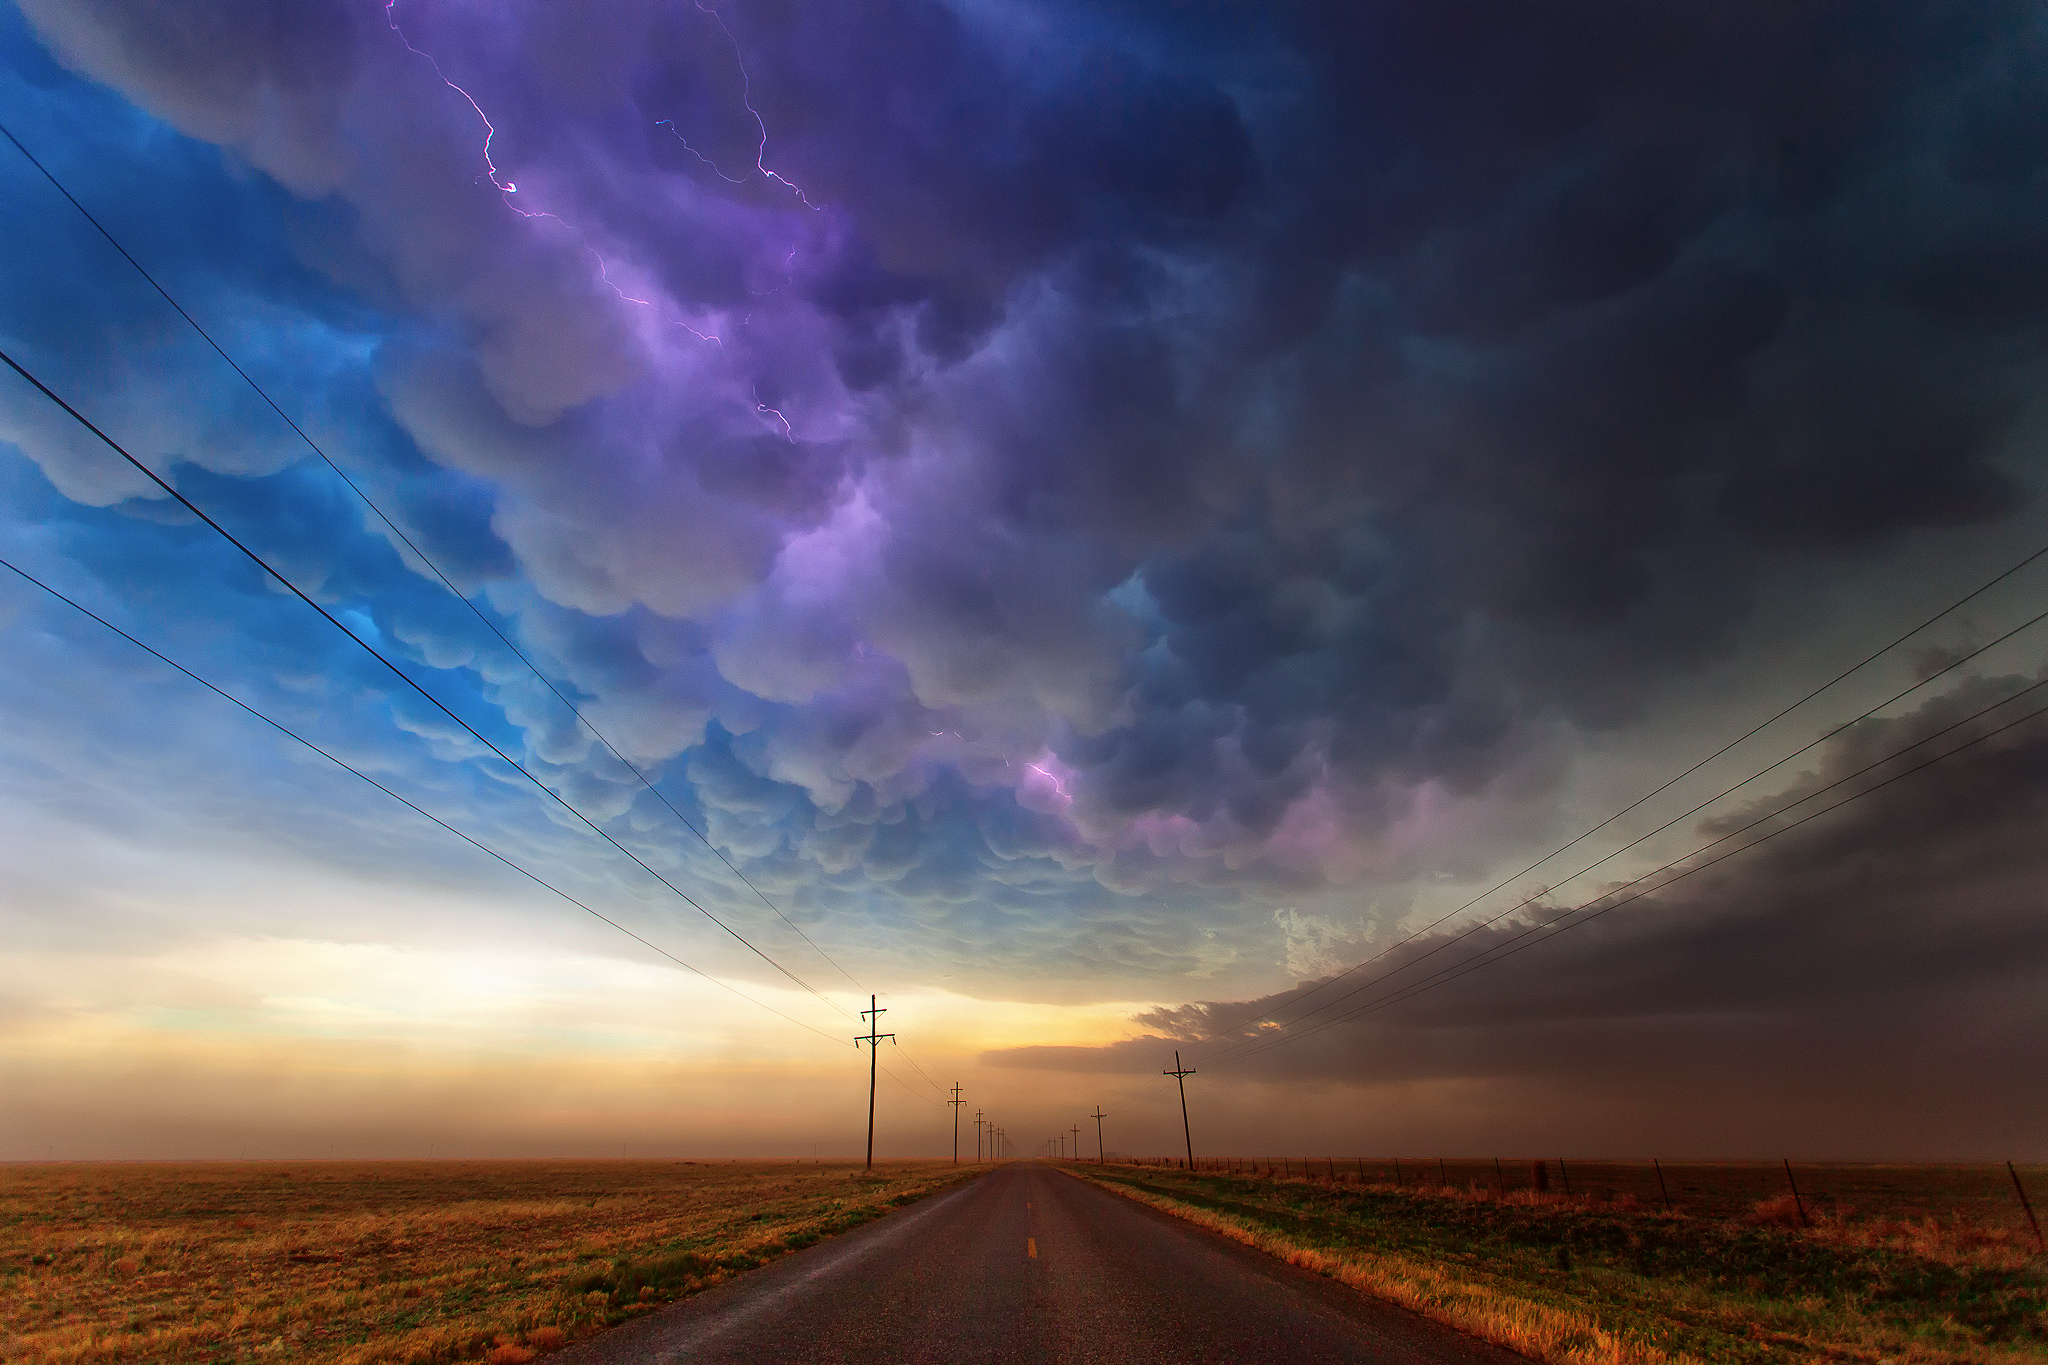
sky, road, cloud, atmosphere, ecoregion, light, nature, natural landscape, plant, afterglow, sunlight, grass, dusk, road surface, asphalt, atmospheric phenomenon, cumulus, plain, landscape, grassland, horizon, rural area, morning, sunrise, meadow, field, prairie, wind, sunset, meteorological phenomenon, storm, electric blue, steppe, dawn, evening, hill, nonbuilding structure, agriculture, highway, soil, dirt road, lane, pasture, night, ocean, freeway, wildlife, darkness, thunderstorm, road trip, farm, savanna, shoulder